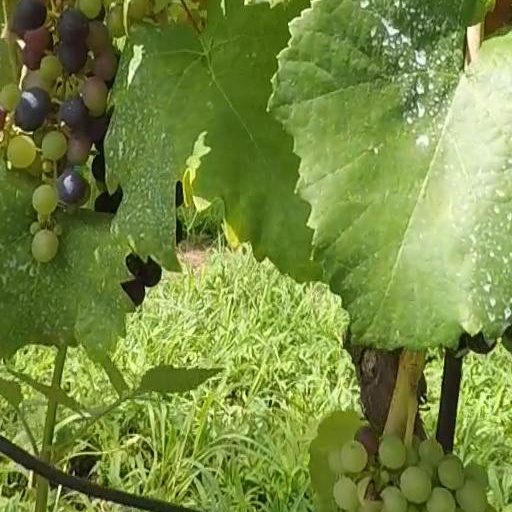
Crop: grape